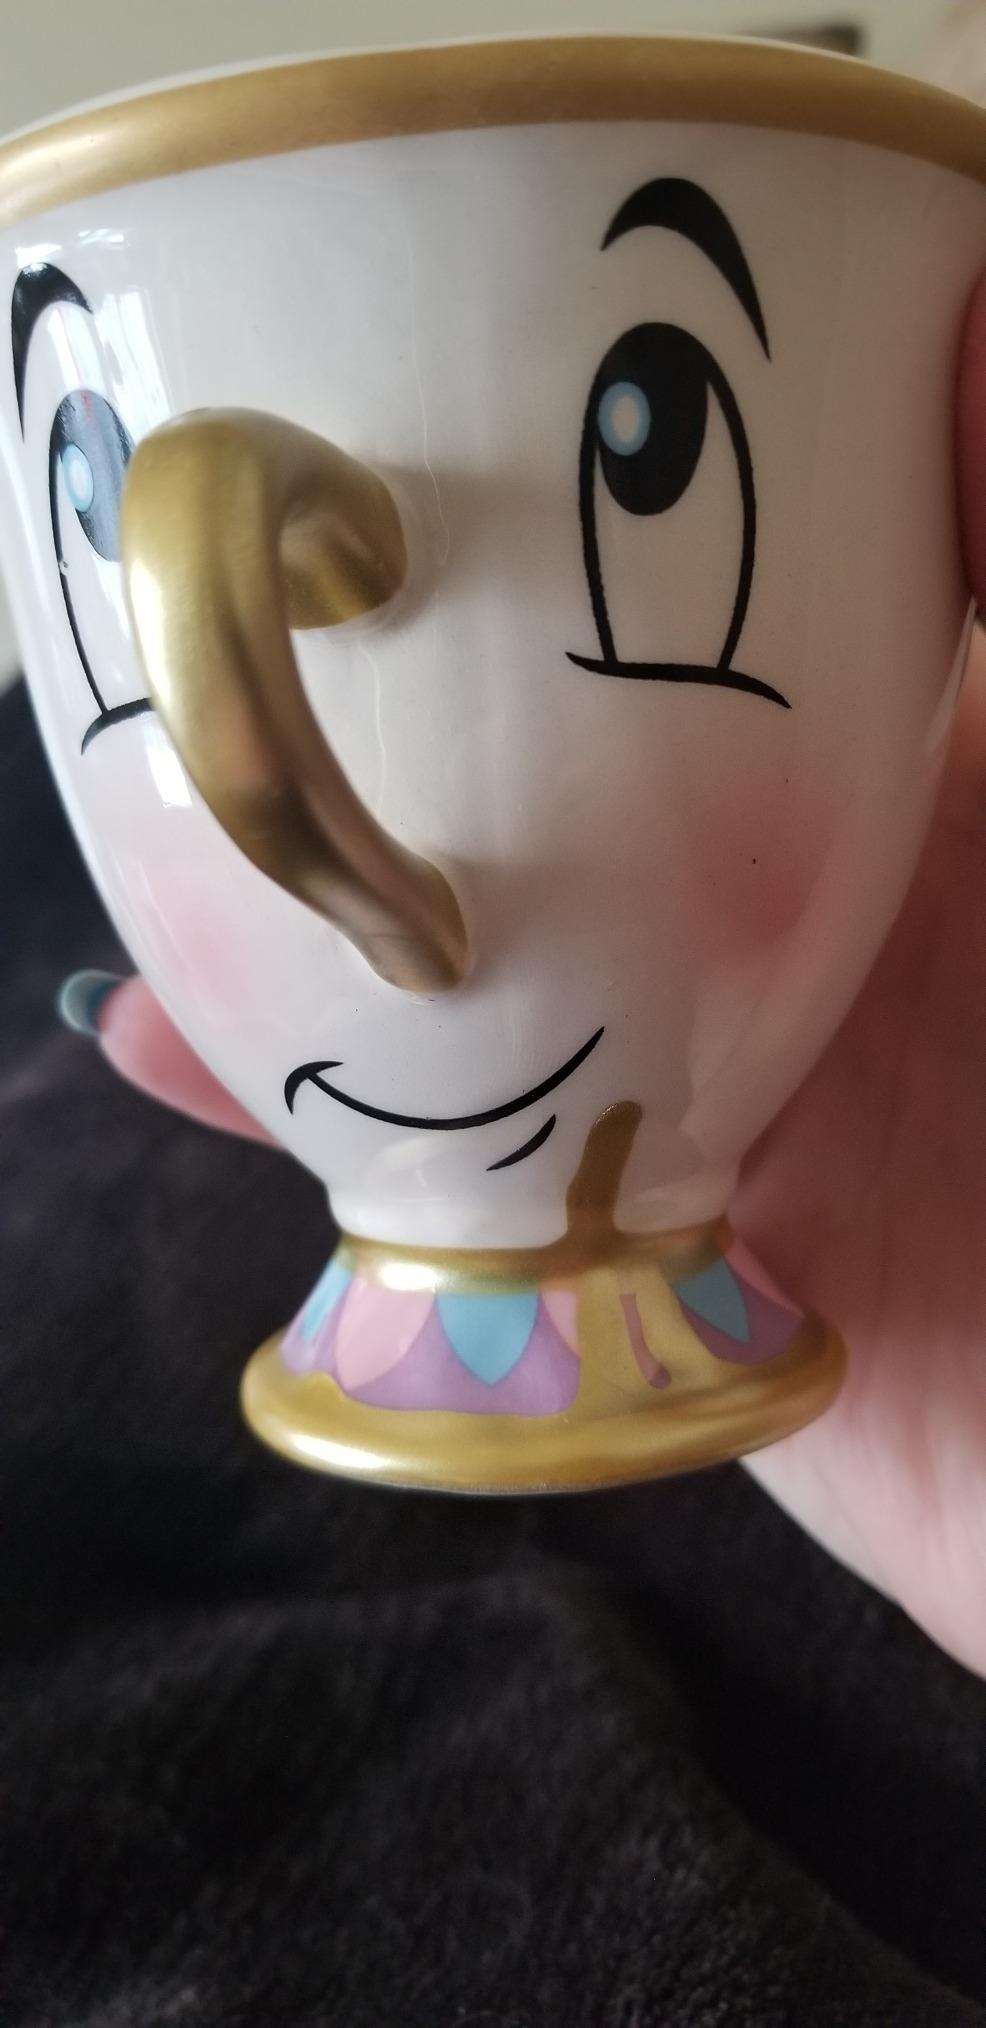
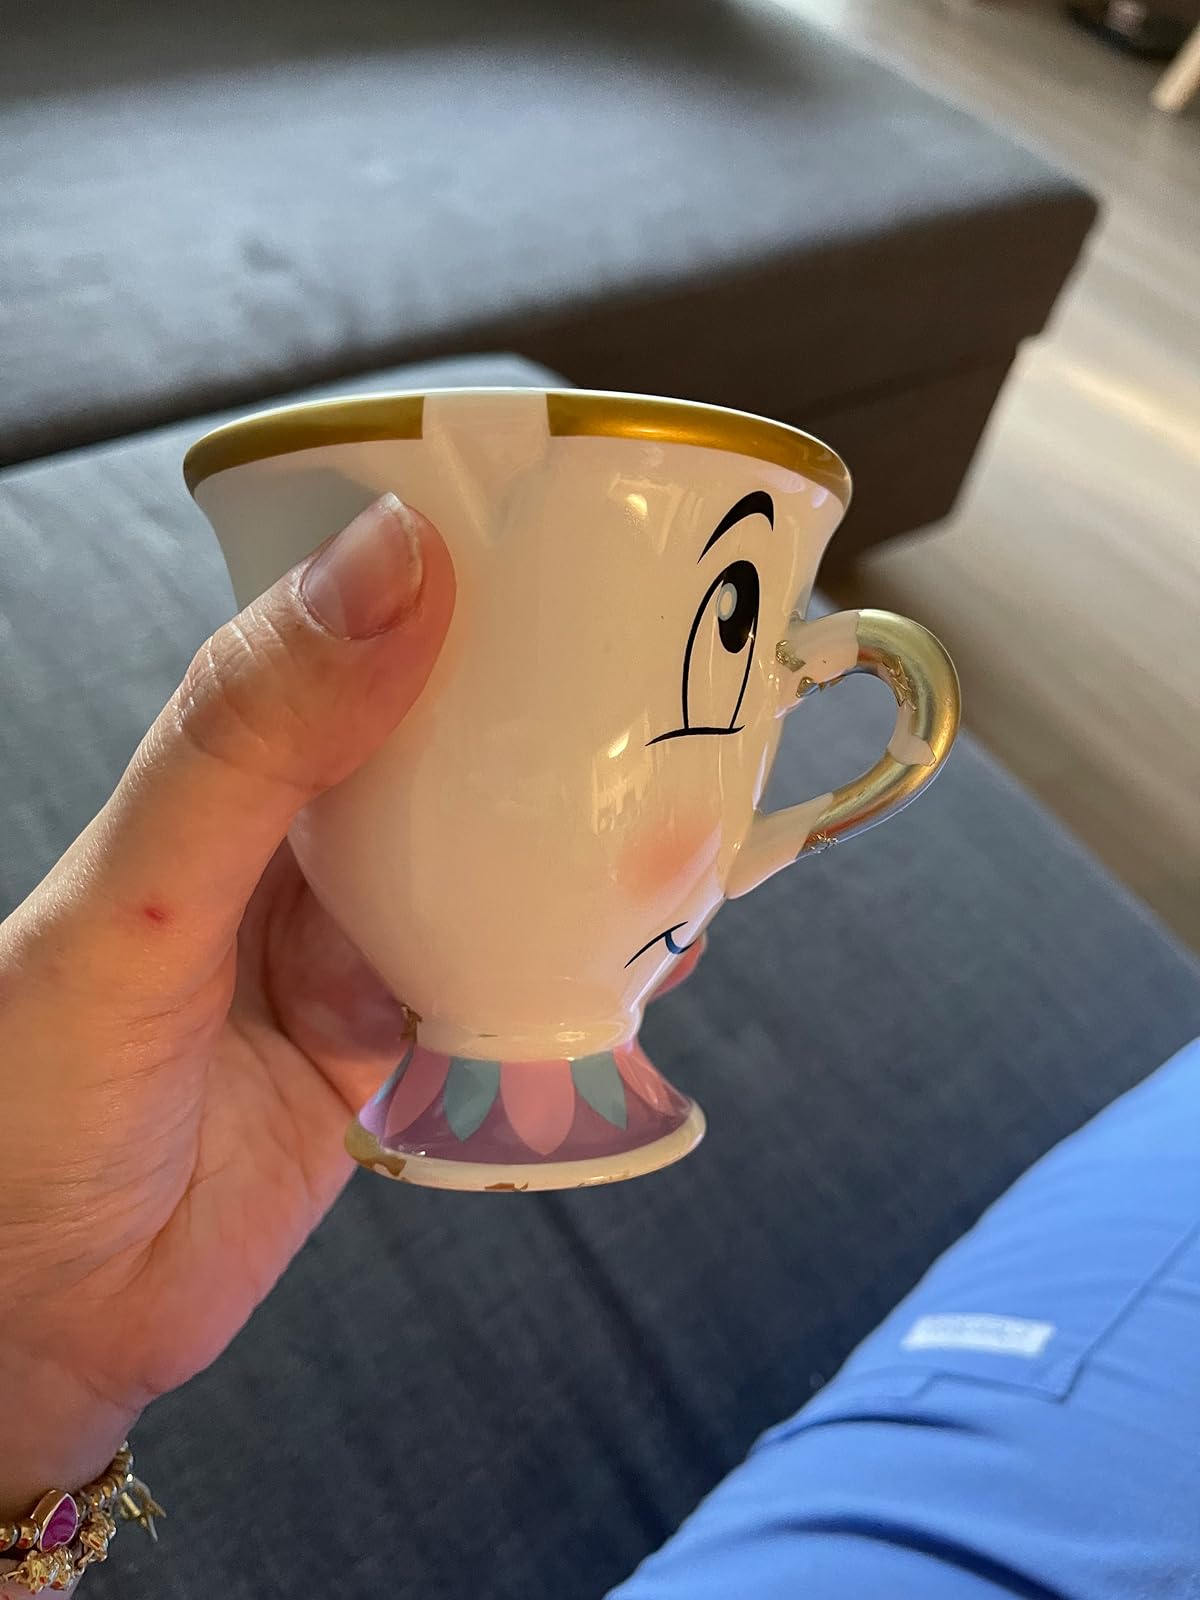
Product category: items_mug
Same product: yes